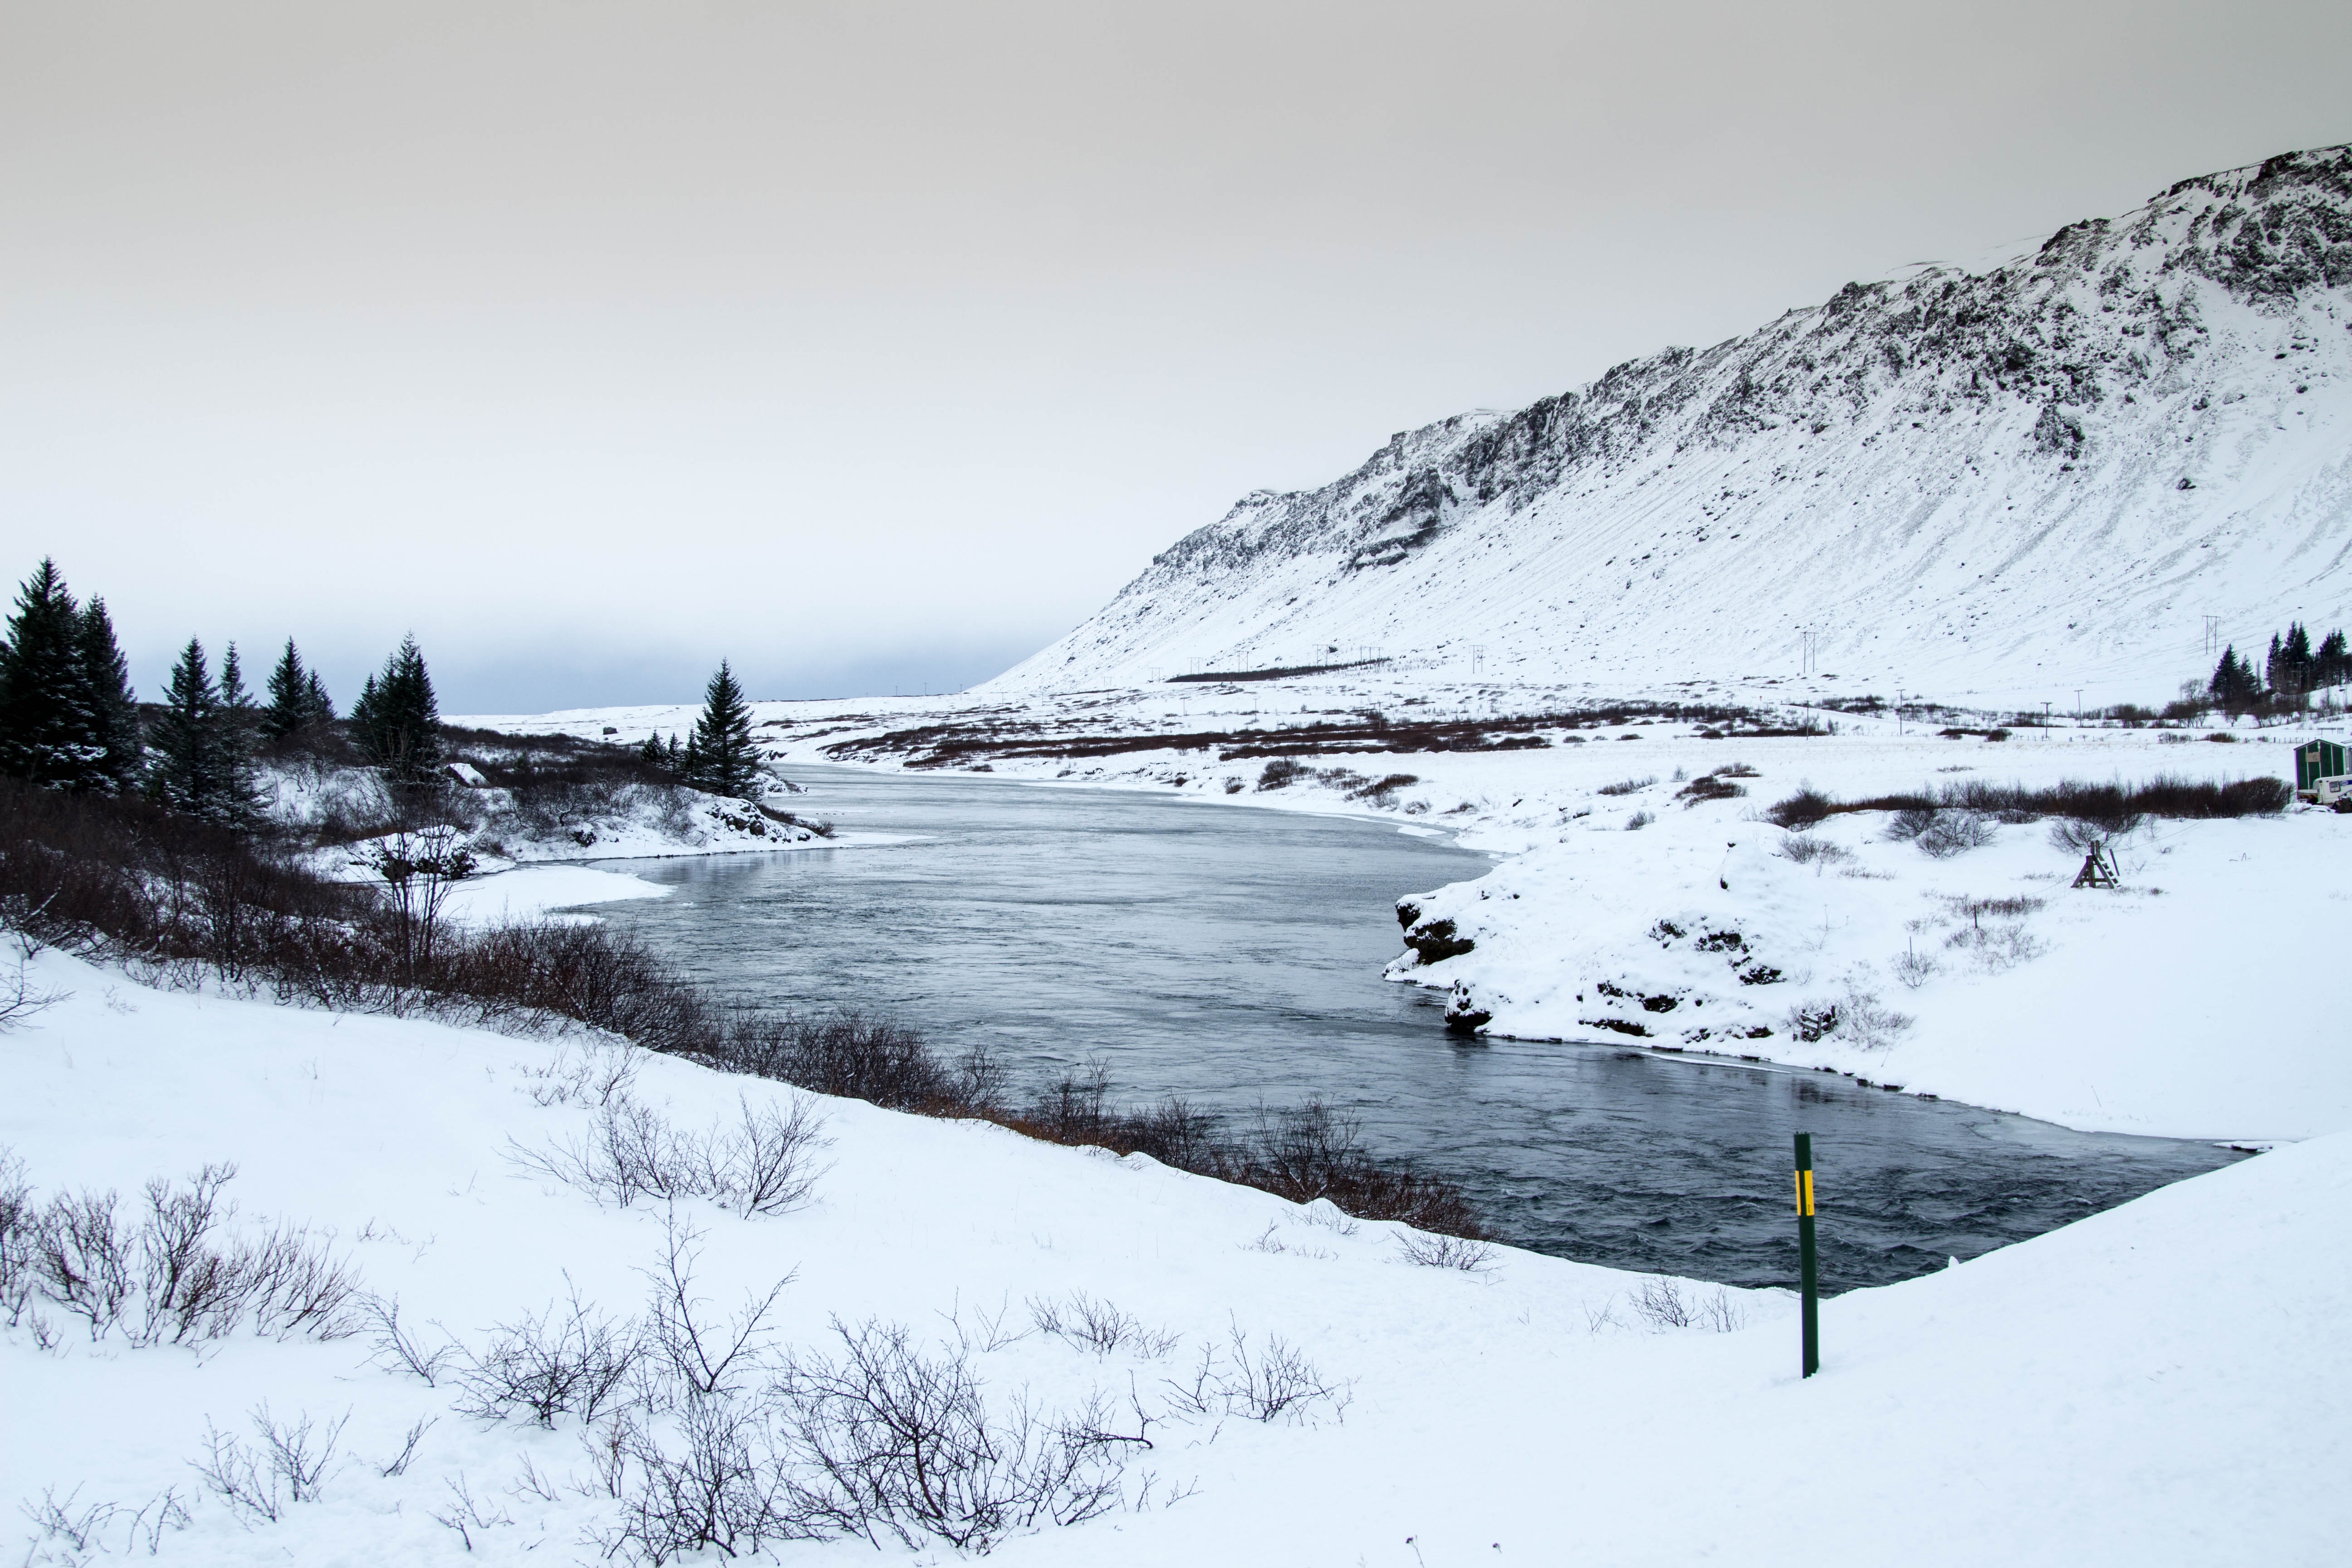
snow, winter, mountain, mountainous landforms, glacial landform, geological phenomenon, sky, wilderness, mountain range, ice, freezing, glacier, tree, alps, slope, landscape, fell, lake, hill station, massif, photography, ice cap, hill, terrain, cloud, moraine, ridge, cirque, arctic, valley